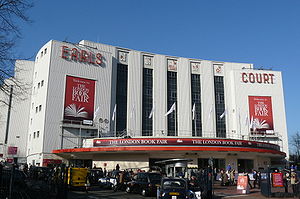
Earl's Court Exhibition Center
Earl's Court i London
Earl's Court Exhibition Center eller Earl's Court Arena er et kendt spillested i London. Det fungerer også som hotel, restaurant og udstillingssted og blev desuden brugt til volleyball under sommer-OL 2012.